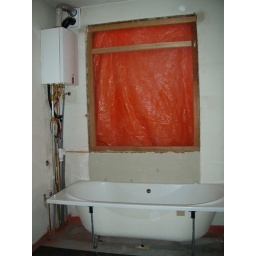
lovely new plastered wall where the door used to be. All of those pipes need boxing in